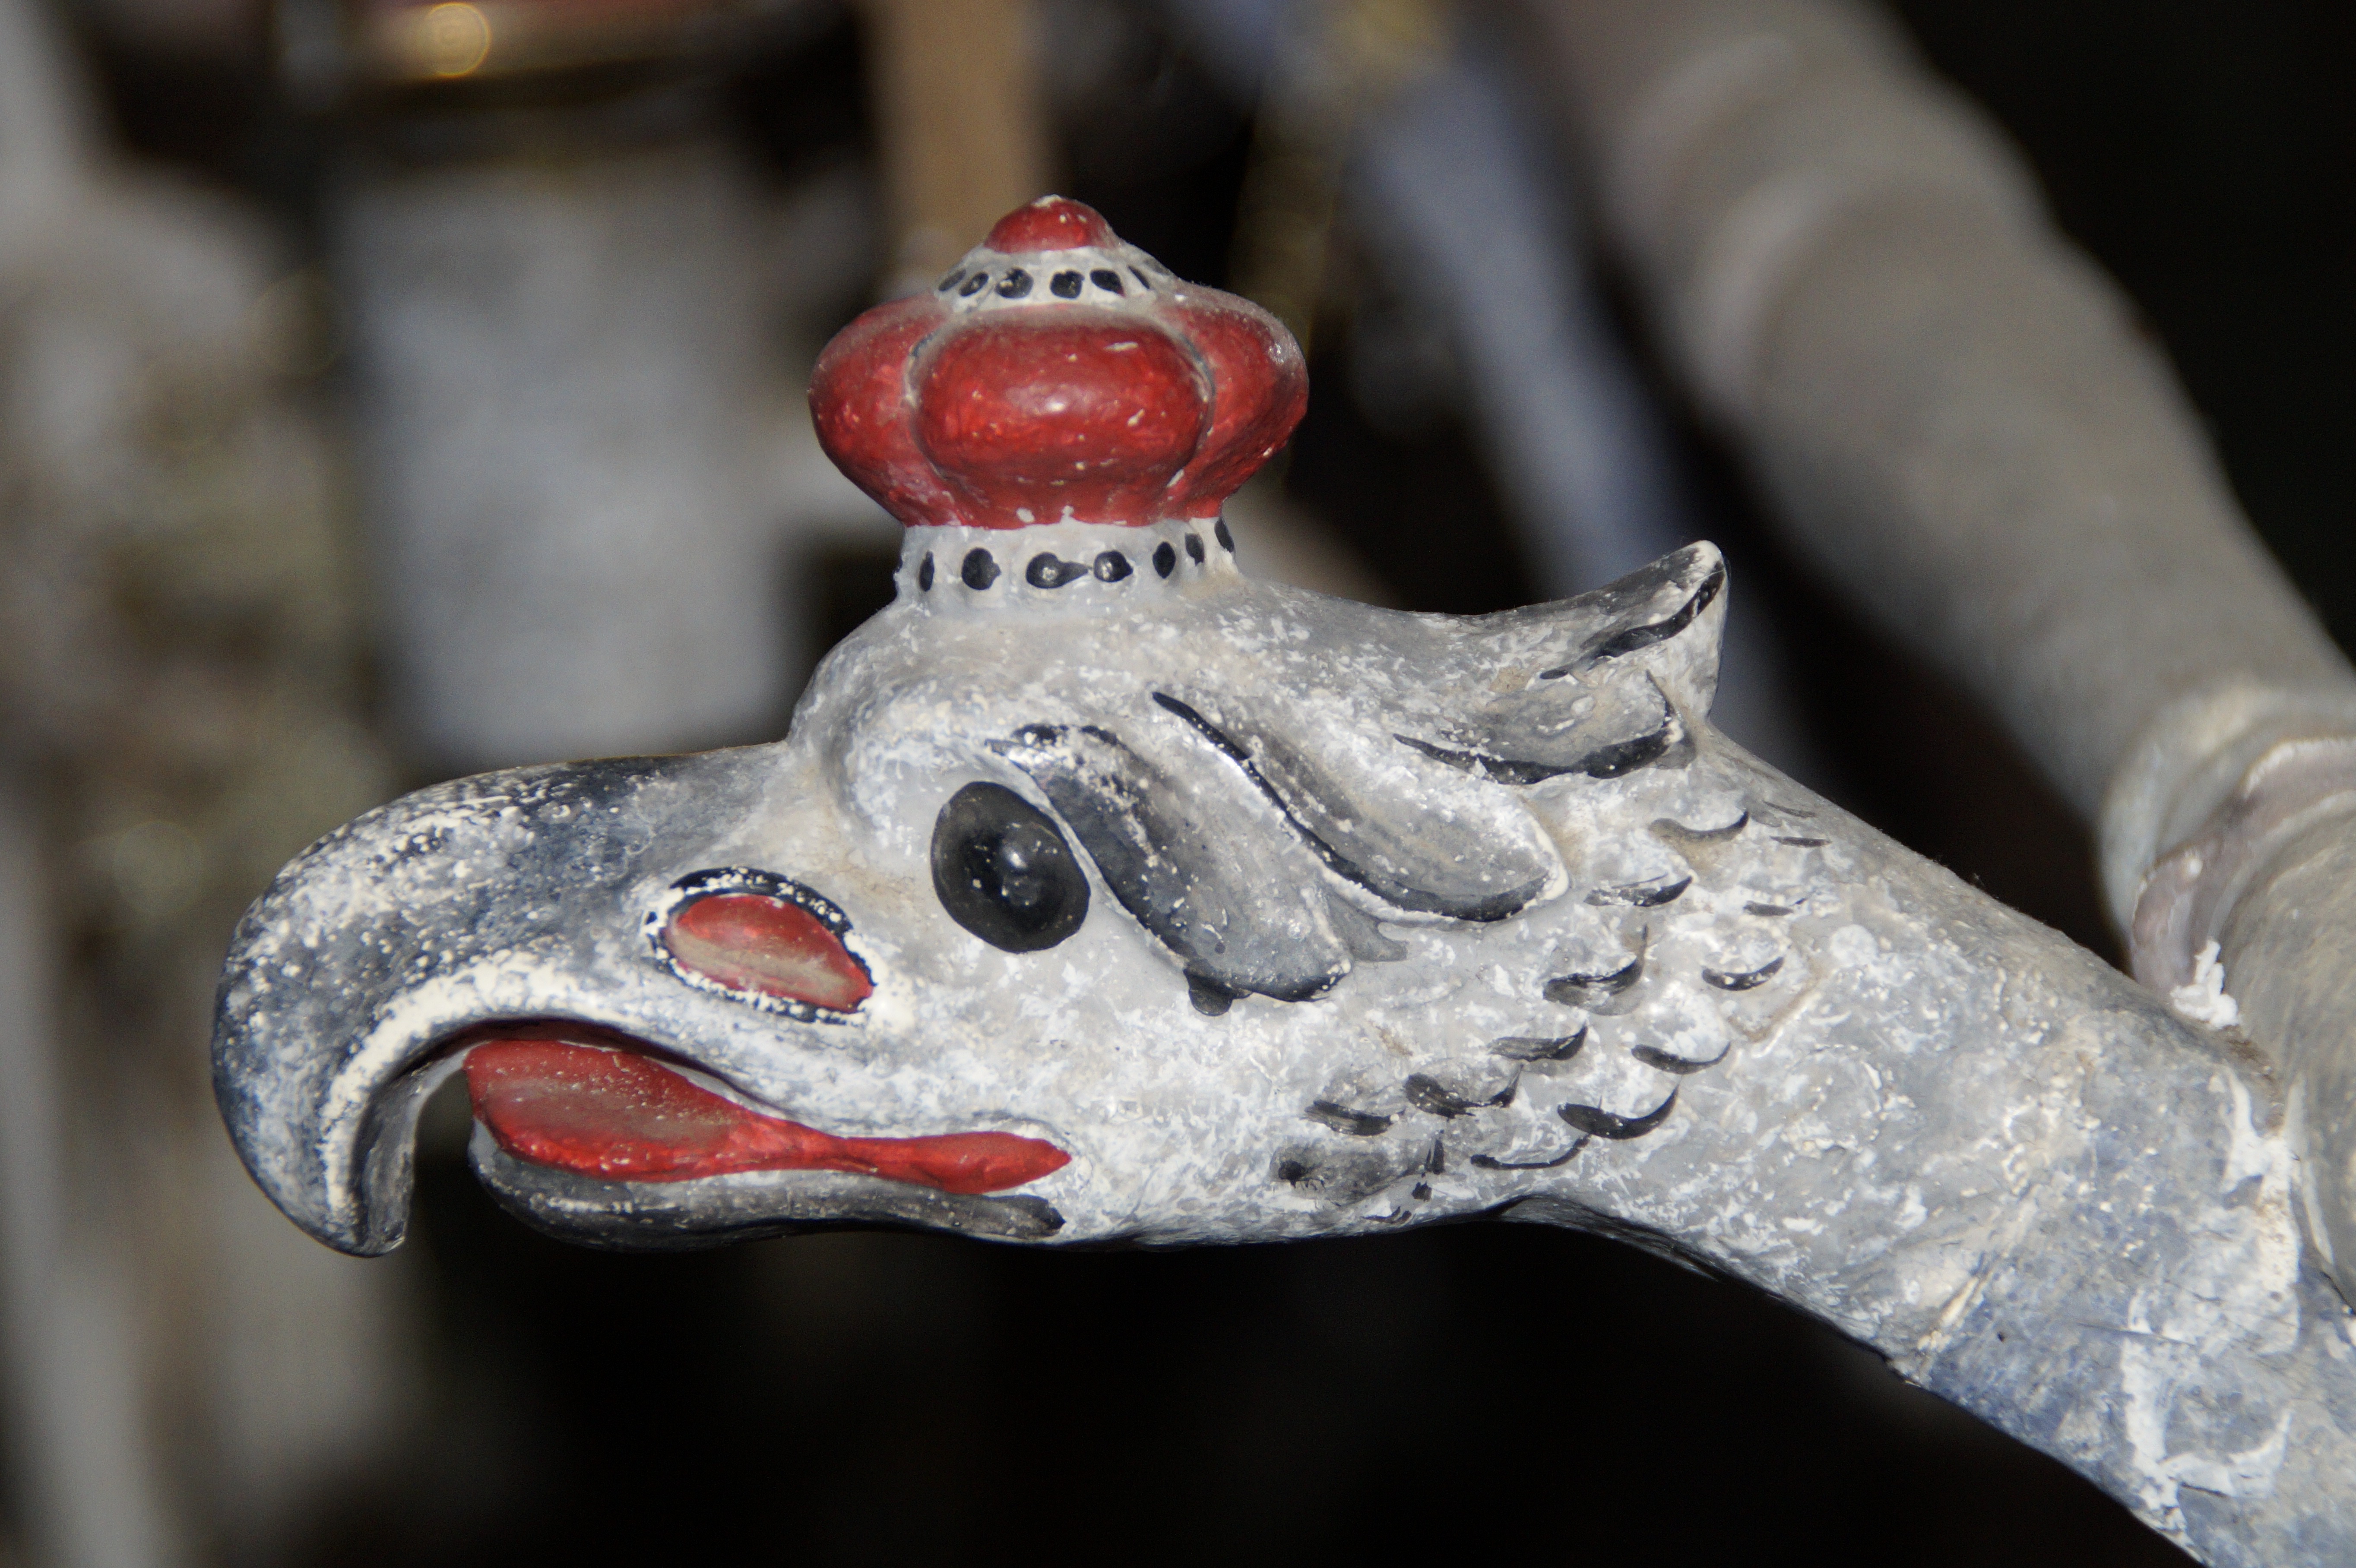
bird, wood, old, statue, decoration, portrait, red, toy, artwork, majestic, close up, sculpture, art, figure, carved, painted, carving, macro photography, bird head, eagle head